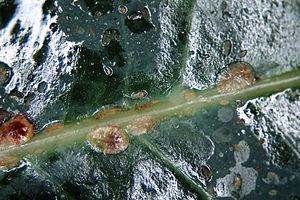
Coccus est un genre d'insectes hémiptères de la famille des Coccidae, à répartition pantropicale.